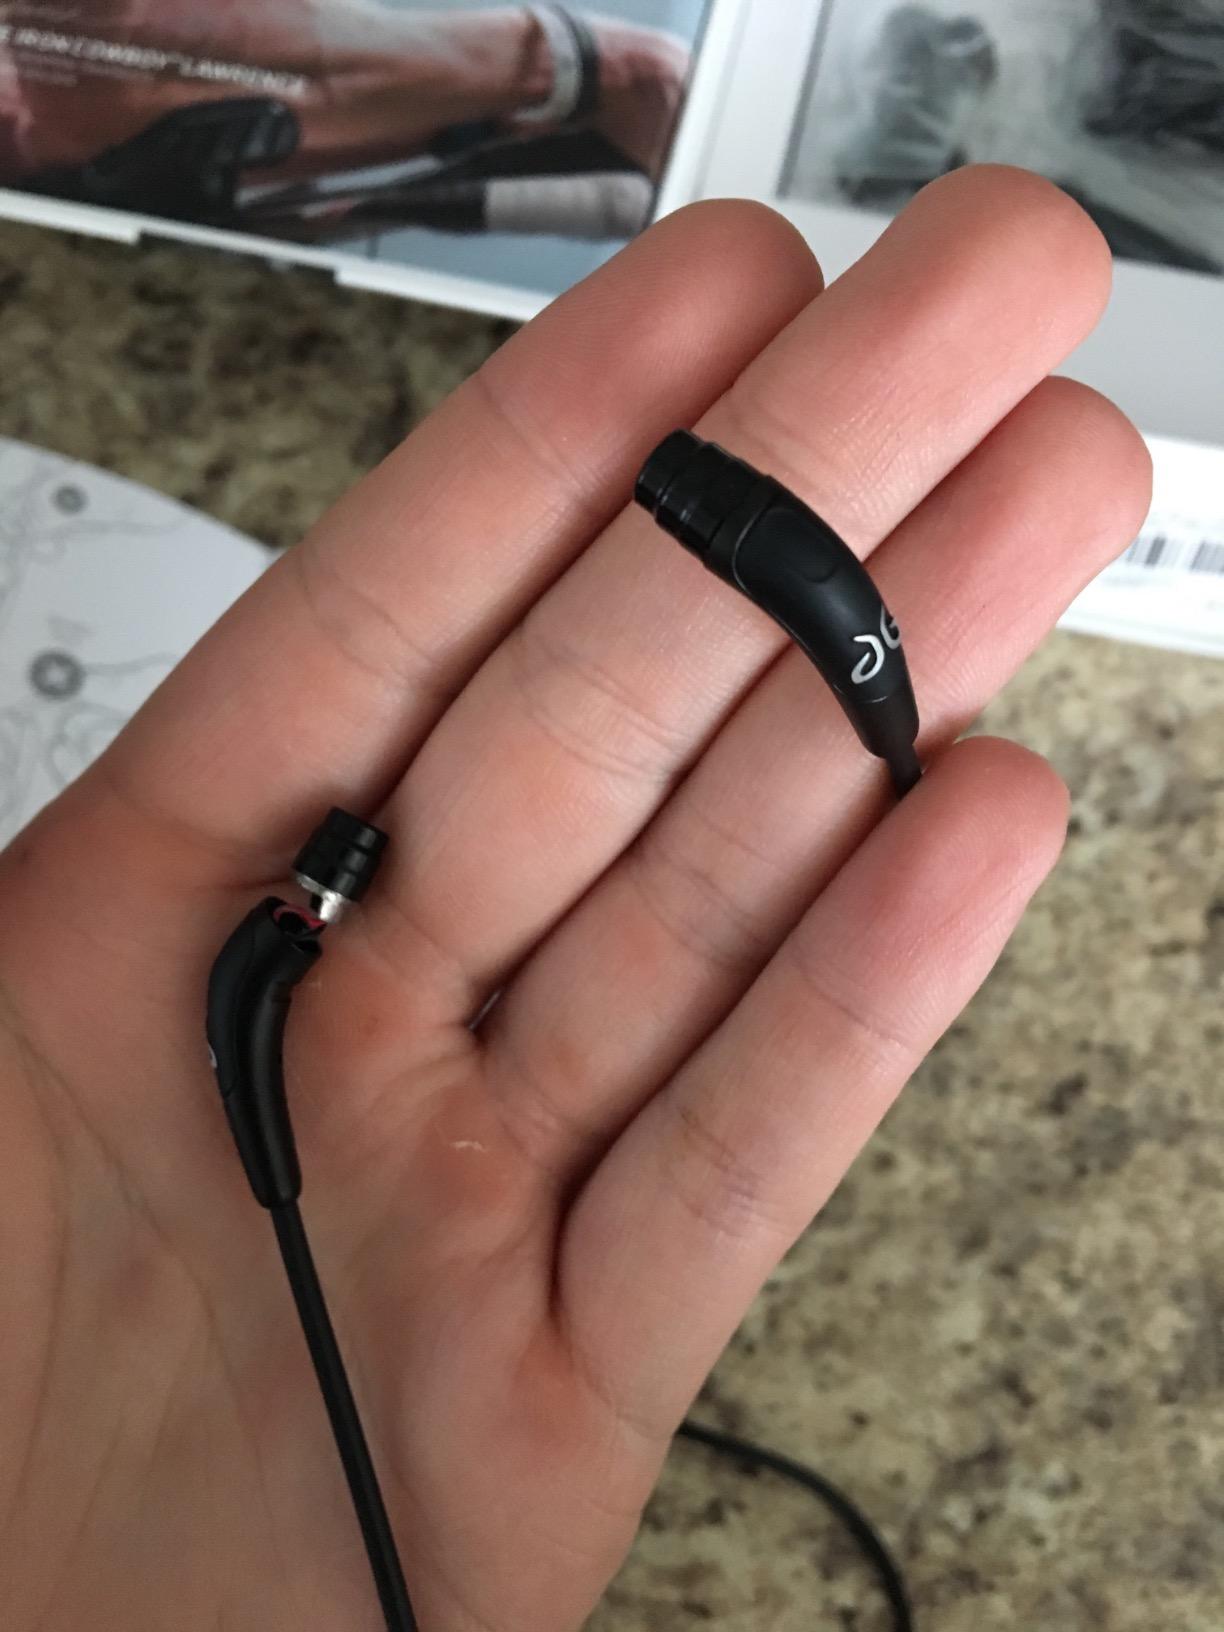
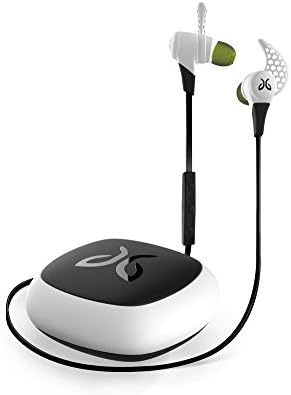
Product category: headphones
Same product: no